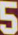
Number: 5